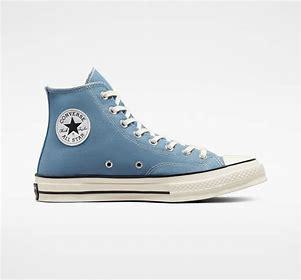
Brand: Converse
Model: Chuck 70 Canvas